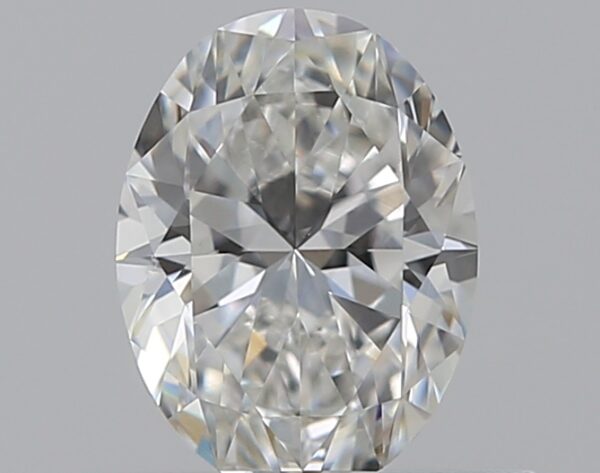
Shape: oval
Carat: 0.51
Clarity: VS2
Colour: F
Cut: EX
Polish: EX
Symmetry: VG
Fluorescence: N
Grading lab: GIA
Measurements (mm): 6.02 x 4.49 x 2.87